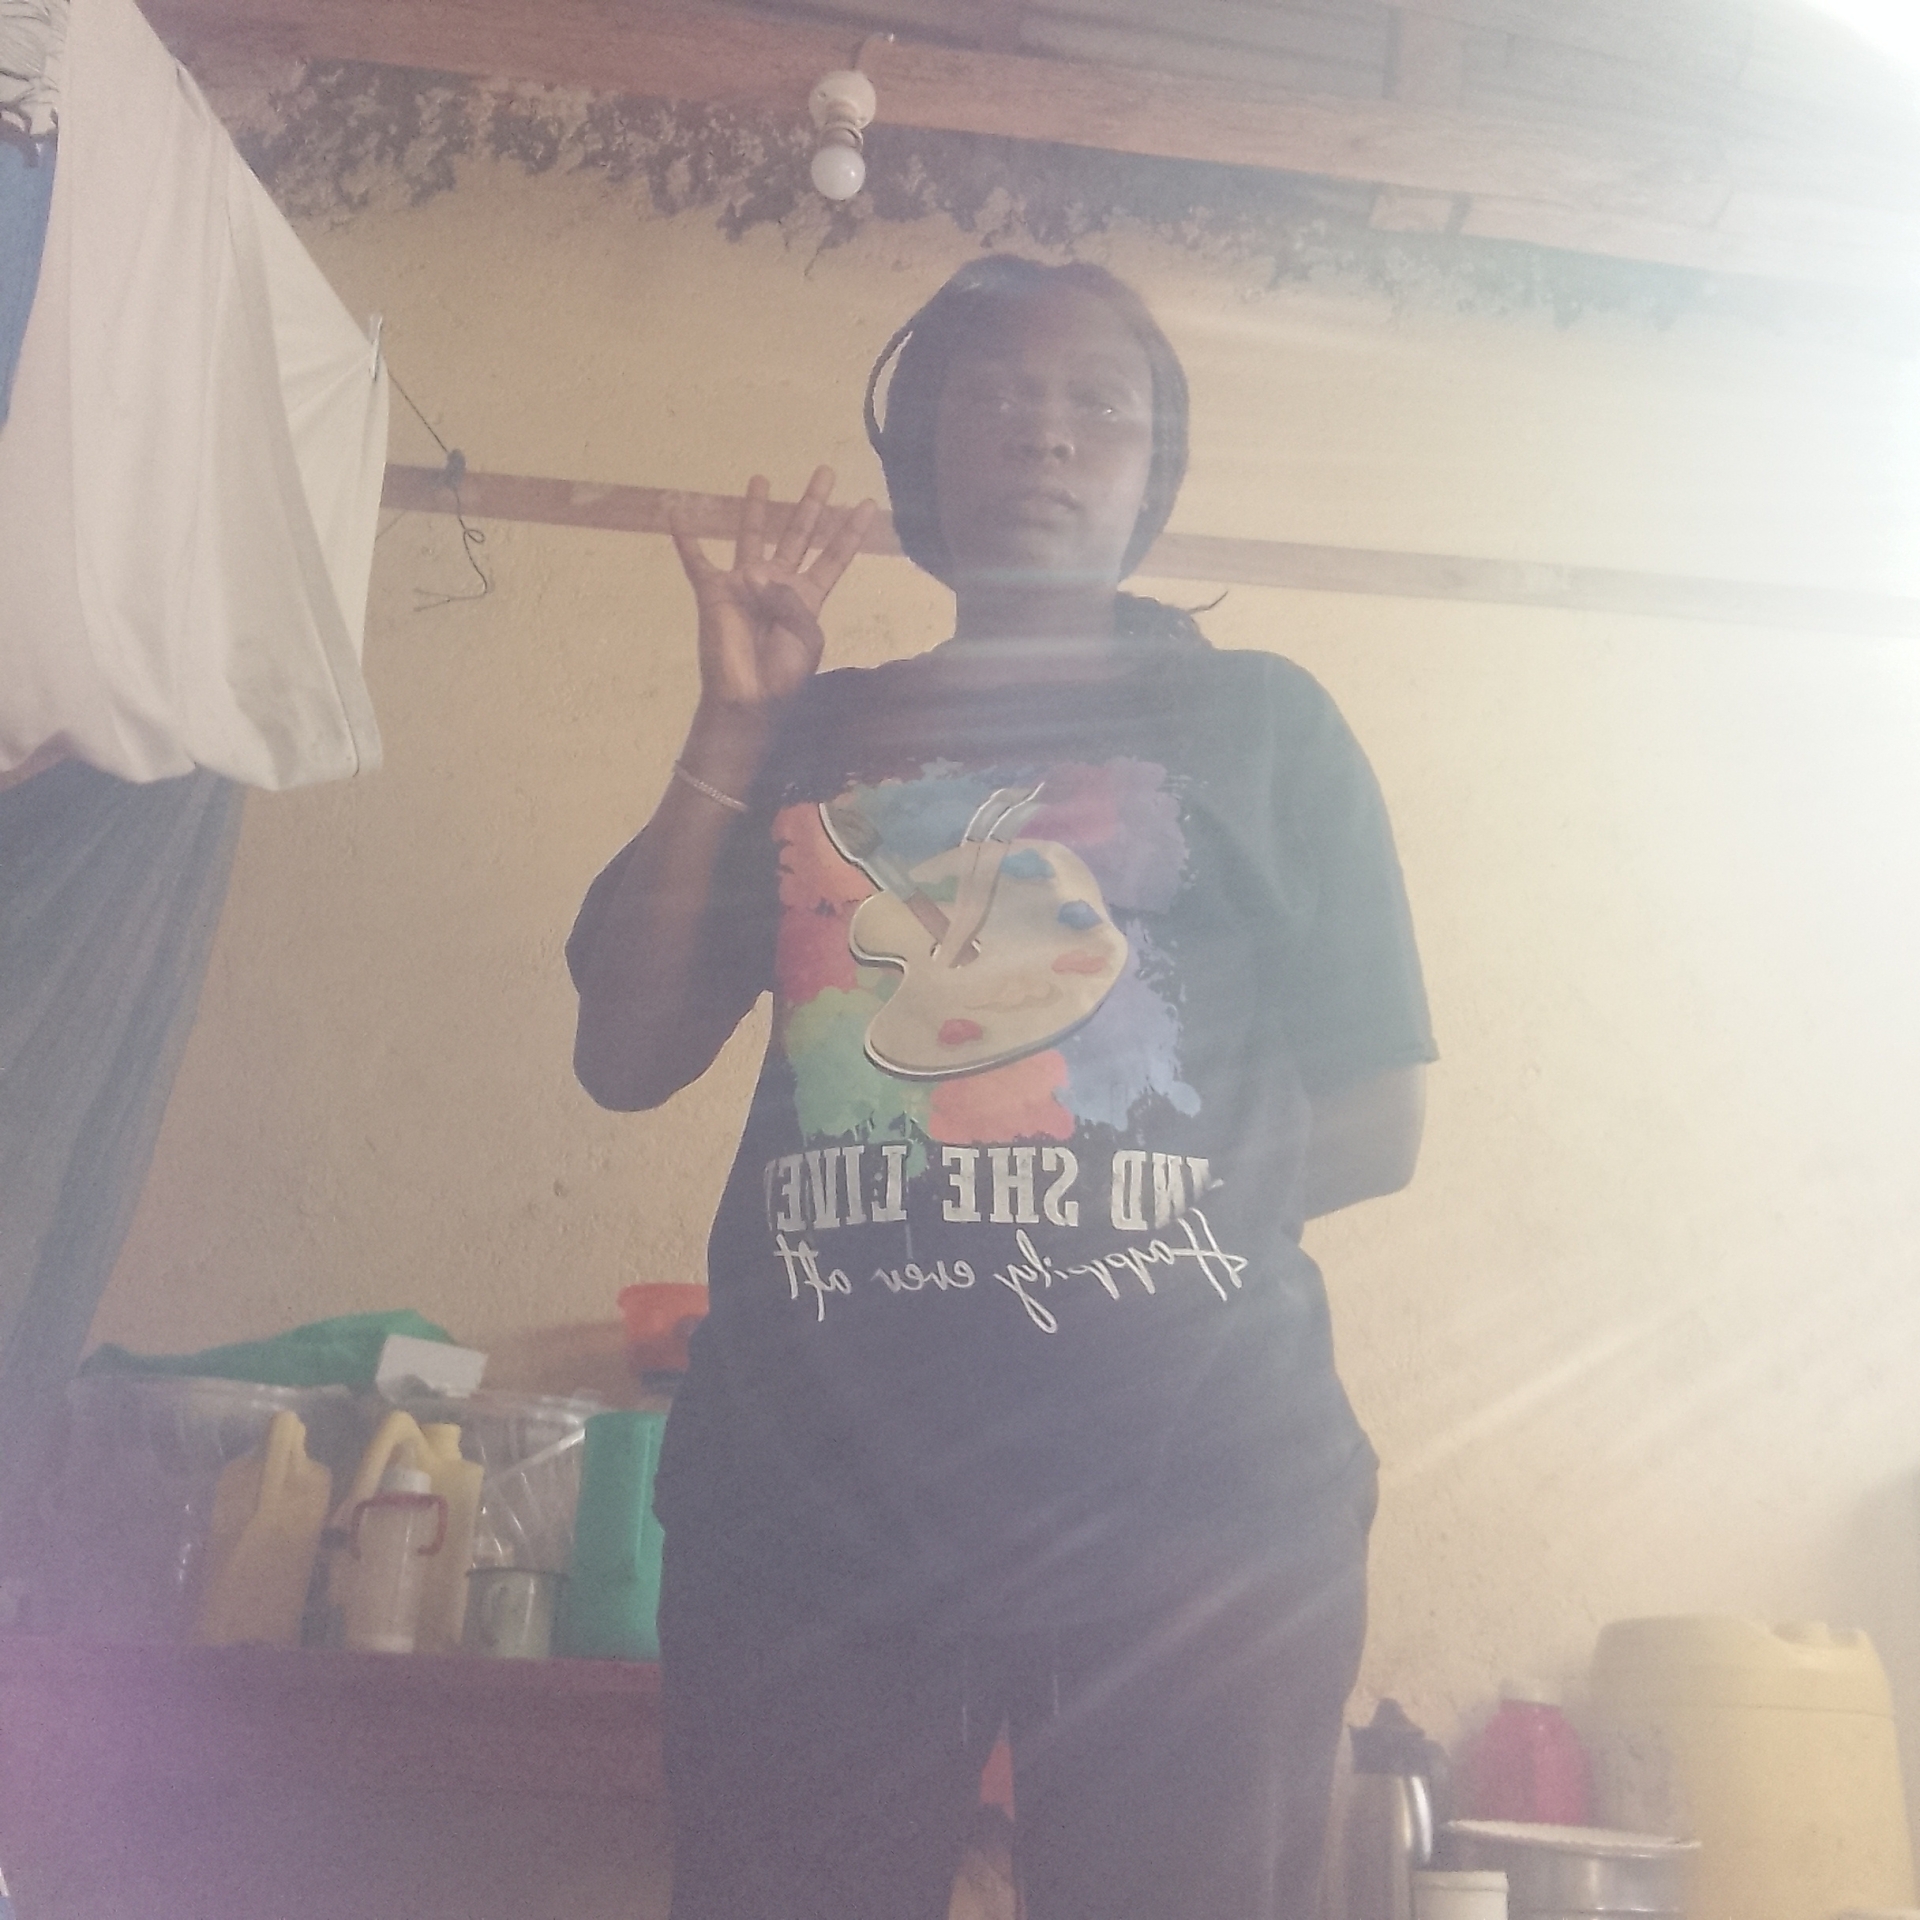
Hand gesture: four